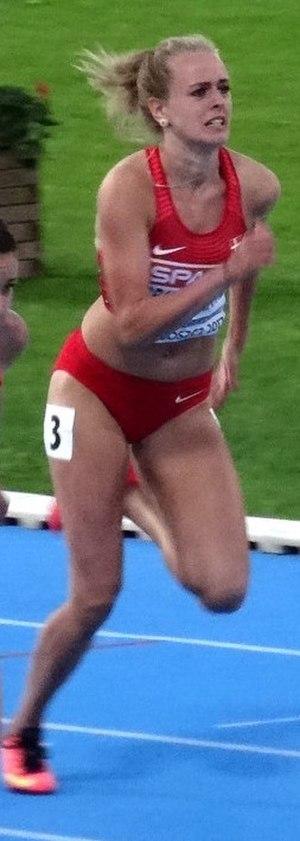
Mette Graversgaard est une athlète danoise, spécialiste du 100 m haies.